O bag

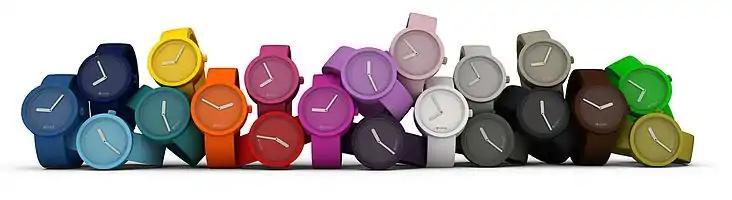
O clock Tone on Tone range

O bag collaborated with Disney, developing a range of watch faces with some of Disney's most famous characters.